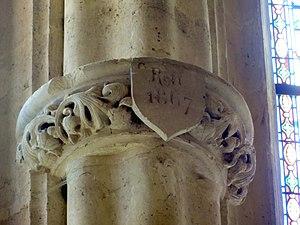
Abside, chapiteau à droite de la baie d'axe.
L'église Saint-Germain-l'Auxerrois est une église catholique paroissiale située à Presles, en France. Vers le milieu du XIIᵉ siècle, elle a été donnée au prieuré Saint-Martin-des-Champs de Paris. De cette époque datent ses éléments les plus anciens, dans la chapelle Saint-Joseph au nord du chœur. Sinon, hormis des grandes arcades potentiellement gothiques et un clocher très sobre également gothique du XIVᵉ siècle, l'église date pour l'essentiel de la fin du XVᵉ et du milieu du XVIᵉ siècle, et est de style gothique flamboyant. Elle a été retouchée à l'époque moderne, et la façade date seulement de 1876. Si la nef et son bas-côté sud sont des constructions assez sommaires, le chœur et la chapelle de la Vierge, qui l'accompagne au sud, sont bâtis avec soin et voûtés d'ogives. Les deux premiers arcs-doubleaux du chœur retombent sur des chapiteaux corinthiens, et la forme en anse de panier des voûtes indique également la Renaissance, mais les piliers ondulés de l'abside et leurs chapiteaux sont néanmoins flamboyants.